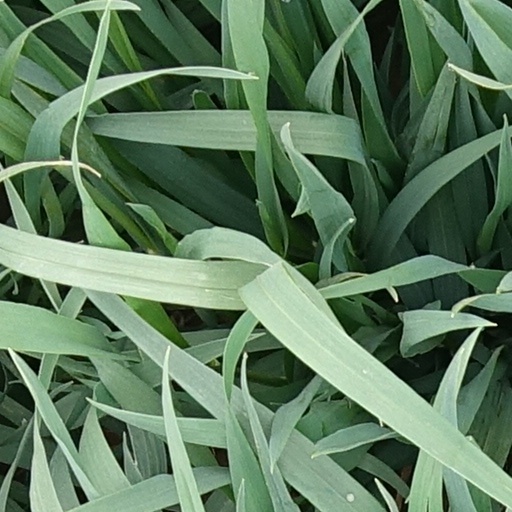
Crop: wheat